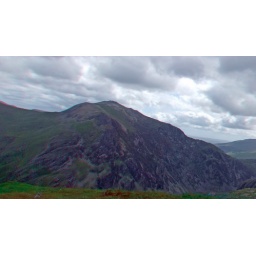
Mount Snowdon on the way up in anaglyph 3D stereo red blue glasses to view